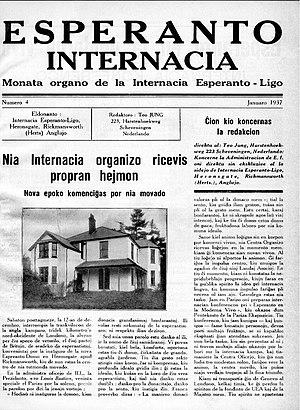
La ligue internationale d’espéranto, est une association internationale d'espéranto qui vit le jour avec la scission au sein de l'Association mondiale d'espéranto en 1936. La nouvelle association international exista durant onze années jusqu'à la réunification du mouvement espérantophone en 1947.